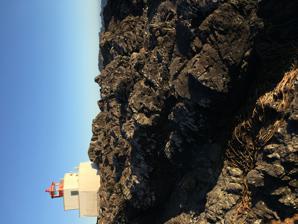
Building: Amphitrite Point Lighthouse
Country: Canada
Year built: 1915
Lighthouse in British Columbia, Canada Lighthouse Amphitrite Point Lighthouse Location Vancouver Island British Columbia Canada Coordinates 48°55′16.3″N 125°32′28.1″W / 48.921194°N 125.541139°W / 48.921194; -125.541139 Tower Constructed 1915 Construction concrete tower Automated 1988 Height 6 metres (20 ft) Shape tower with balcony and lantern Markings white tower, red lantern Fog signal (2) 20 s Light First lit March 1915 Focal height 15 metres (49 ft) Range 15 nmi (28 km; 17 mi) Characteristic Fl W 12 s Amphitrite Point Lighthouse is an active lighthouse in Ucluelet on the west coast of Vancouver Island in British Columbia , Canada, named after Amphitrite , the sea goddess and wife of Poseidon in Greek mythology . It is also known for one of the sample pictures in Windows 7 . Geography The lighthouse can be accessed via the Wild Pacific Trail Amphitrite Point has the only active lighthouse in the Tofino - Ucluelet area accessible by automobile, with the only other local lighthouse being on Lennard Island, viewable only by air or boat. The Amphitrite Point Light is located at the southern end of the Ucluelet Peninsula and the north side of the Barkley Sound , approximately 3 kilometers south of downtown Ucluelet and 40 kilometers south of Tofino , British Columbia . The lighthouse tower is closed to the public but the grounds are open as part of the Lighthouse Loop section of the Wild Pacific Trail. In addition to hiking the trail to view the lighthouse, visitors can park at the end of Coast Guard Road and walk directly to the lighthouse in 2–3 minutes. Amphitrite Point, much like the rest of the Ucluelet Peninsula , is subjected to frequent winter storms and has an oceanic climate ( Köppen Cfb) with approximately 3.3 metres (130 inches) of annual rainfall. The next active lighthouse to the north of Amphitrite Point Light is the Lennard Island Lighthouse off of Chesterman Beach ; the next active lighthouse to the south is the Cape Beale Lightstation on the south side of Barkley Sound . History The first lighthouse at this site was a small wooden tower built in 1906. This lighthouse was destroyed in bad weather in 1914, and the current concrete lighthouse opened in March 1915. Amphitrite Point is exposed to frequent gale-force winds, tidal waves and is also in a tsunami inundation zone, so the current lighthouse (built in 1915) derives its peculiar shape and construction from being designed to withstand strong westerly storms coming off the Pacific Ocean . It was staffed by Canadian Coast Guard lighthouse keepers from 1915 until 1988, when it was automated. Oceanographic research The Amphitrite Point Light is one of 12 lighthouses part of the British Columbia Shore Station Oceanographic Program , collecting coastal water temperature and salinity measurements everyday since 1934. Their data show an increase in coastal water temperatures of 0.08 °C per decade. This trend is a result of anthropogenic climate change . Climate Climate data for Amphitrite Point Light Month Jan Feb Mar Apr May Jun Jul Aug Sep Oct Nov Dec Year Record high °C (°F) 18.2 (64.8) 16.8 (62.2) 17.2 (63.0) 19.7 (67.5) 22.4 (72.3) 24.9 (76.8) 25.5 (77.9) 26.6 (79.9) 25.6 (78.1) 20.8 (69.4) 16.6 (61.9) 14.5 (58.1) 26.6 (79.9) Mean daily maximum °C (°F) 8.3 (46.9) 8.9 (48.0) 10.2 (50.4) 11.6 (52.9) 13.9 (57.0) 15.3 (59.5) 16.8 (62.2) 17.3 (63.1) 16.4 (61.5) 13.3 (55.9) 10.1 (50.2) 8.1 (46.6) 12.5 (54.5) Daily mean °C (°F) 6.1 (43.0) 6.4 (43.5) 7.3 (45.1) 8.6 (47.5) 11.0 (51.8) 12.7 (54.9) 14.2 (57.6) 14.7 (58.5) 13.7 (56.7) 10.7 (51.3) 7.7 (45.9) 5.7 (42.3) 9.9 (49.8) Mean daily minimum °C (°F) 3.9 (39.0) 3.8 (38.8) 4.5 (40.1) 5.6 (42.1) 8.1 (46.6) 10.2 (50.4) 11.6 (52.9) 12.1 (53.8) 11.0 (51.8) 8.1 (46.6) 5.3 (41.5) 3.3 (37.9) 7.3 (45.1) Record low °C (°F) −7.3 (18.9) −12.8 (9.0) −6.0 (21.2) −2.1 (28.2) 1.0 (33.8) 5.5 (41.9) 5.2 (41.4) 7.4 (45.3) 5.2 (41.4) −0.7 (30.7) −6.9 (19.6) −7.6 (18.3) −12.8 (9.0) Average precipitation mm (inches) 462.1 (18.19) 371.2 (14.61) 311.1 (12.25) 262.4 (10.33) 157.1 (6.19) 140.3 (5.52) 71.8 (2.83) 75.3 (2.96) 113.4 (4.46) 339.0 (13.35) 464.2 (18.28) 421.4 (16.59) 3,189.2 (125.56) Average rainfall mm (inches) 458.0 (18.03) 361.4 (14.23) 309.4 (12.18) 262.3 (10.33) 157.1 (6.19) 140.3 (5.52) 71.8 (2.83) 75.3 (2.96) 113.4 (4.46) 339.0 (13.35) 458.5 (18.05) 414.2 (16.31) 3,160.6 (124.43) Average snowfall cm (inches) 4.1 (1.6) 9.1 (3.6) 1.7 (0.7) 0.1 (0.0) 0.0 (0.0) 0.0 (0.0) 0.0 (0.0) 0.0 (0.0) 0.0 (0.0) 0.0 (0.0) 2.4 (0.9) 7.3 (2.9) 24.7 (9.7) Average precipitation days (≥ 0.2 mm) 22.4 19.6 20.7 18.8 15.6 14.3 10.7 9.6 12.7 19.5 23.8 22.1 209.8 Average rainy days (≥ 0.2 mm) 22.0 19.2 20.7 18.8 15.6 14.3 10.7 9.6 12.7 19.5 23.4 21.5 208.1 Average snowy days (≥ 0.2 cm) 1.3 2.1 1.1 0.16 0.0 0.0 0.0 0.0 0.0 0.06 1.1 1.7 7.4 Source: Environment Canada Gallery See also Ucluelet Tofino Pacific Rim National Park Reserve List of lighthouses in British Columbia List of lighthouses in Canada References